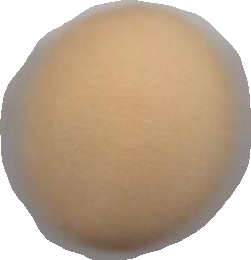
Variety: Grobogan